Harry Roselmack

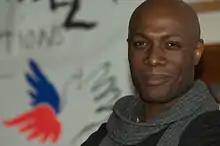

Harry Roselmack (born 20 March 1973 in Tours) is a French radio and TV journalist of Martiniquan descent.